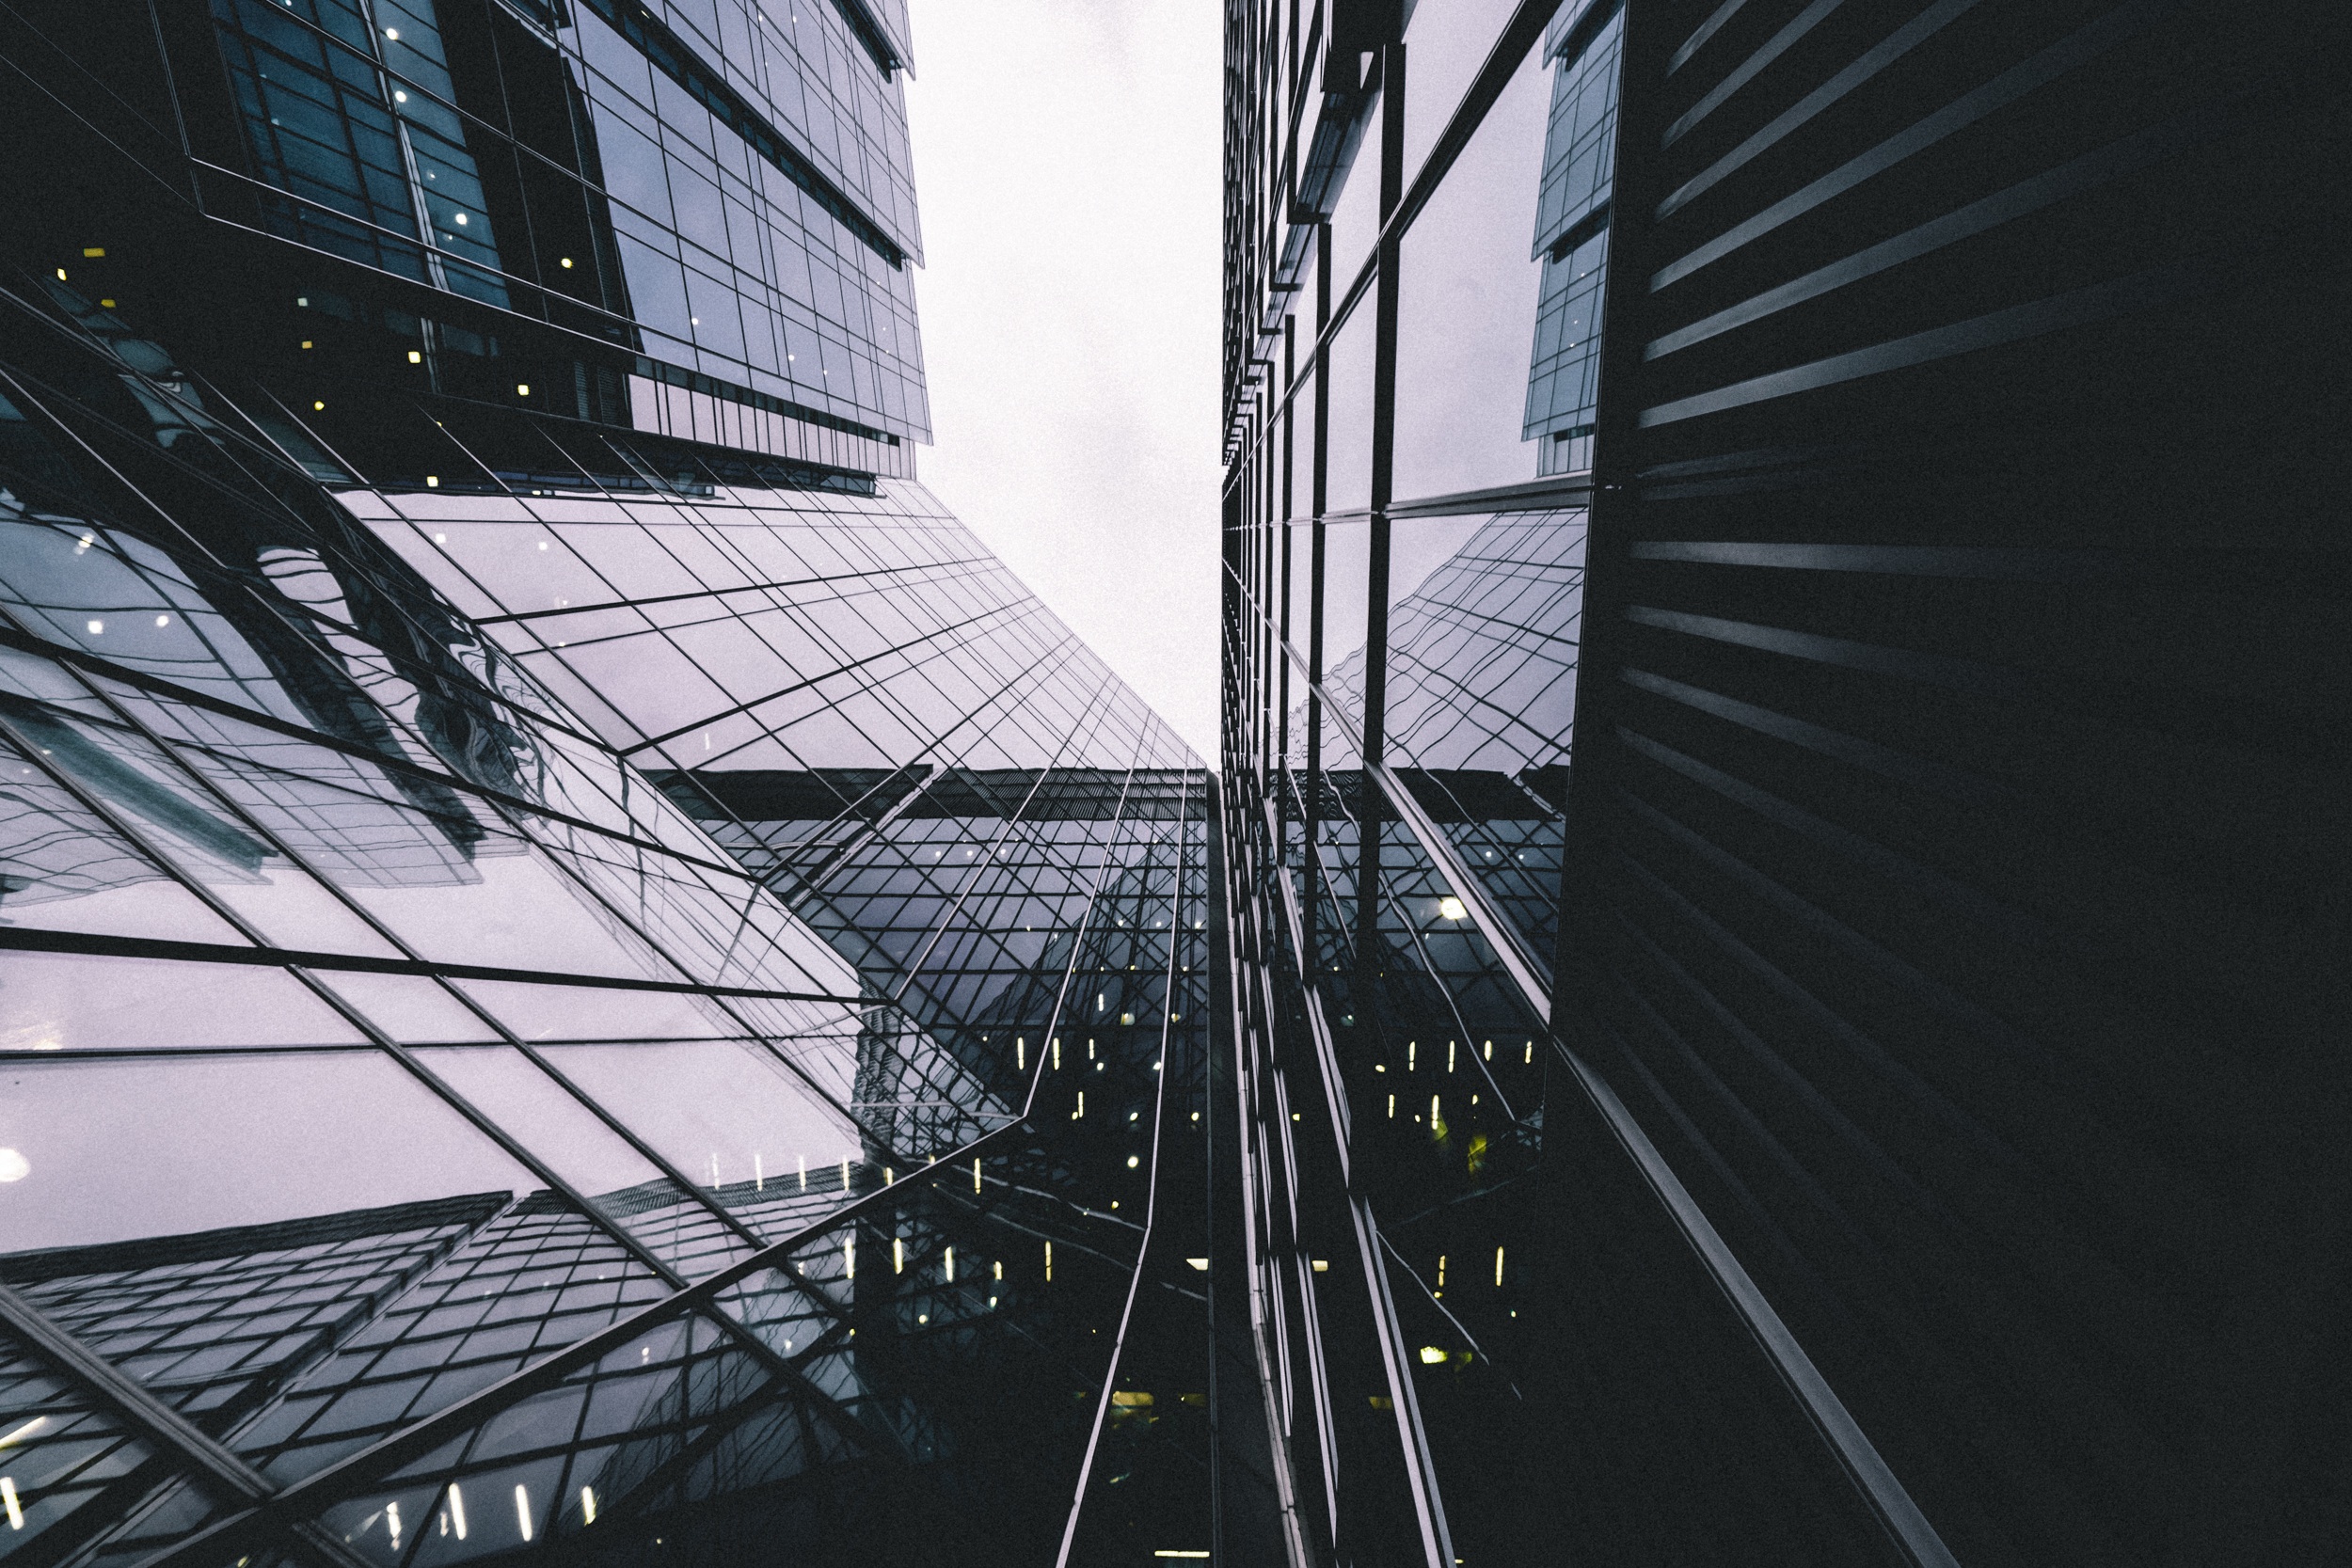
architecture, sunlight, window, glass, building, skyscraper, line, reflection, mast, facade, blue